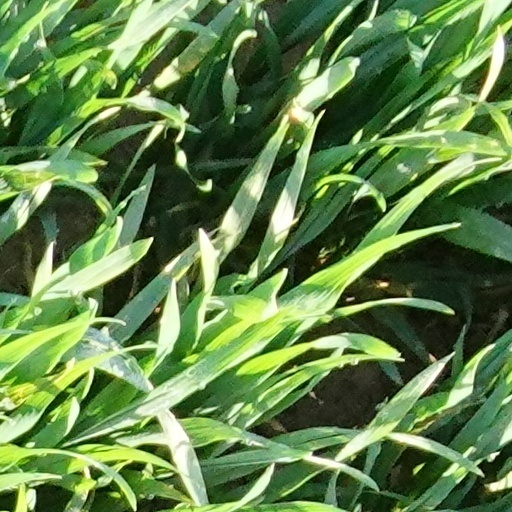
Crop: wheat